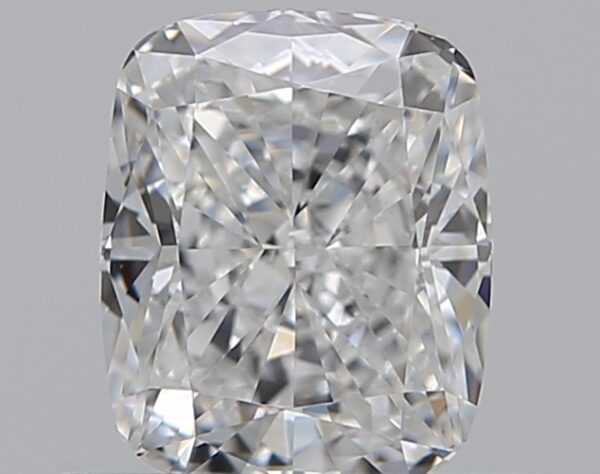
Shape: cushion
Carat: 0.75
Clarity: VS1
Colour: E
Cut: EX
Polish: EX
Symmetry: VG
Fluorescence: F
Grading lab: GIA
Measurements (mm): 5.7 x 4.68 x 3.26